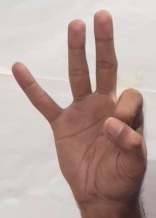
ASL sign: 9